Ionians

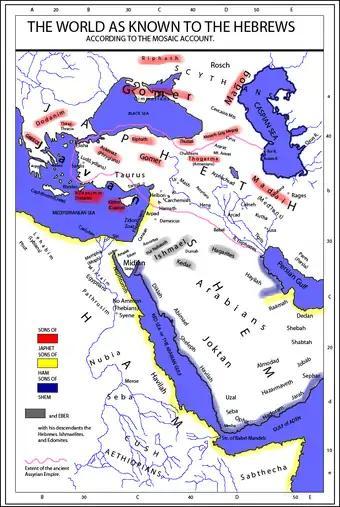
The world as known to the Hebrews; the name "Yavan" used for the Greek-speaking world

In the Book of Genesis of the English Bible, Javan, known in Hebrew as "Yāwān" and in plural "Yəwānīm", is a son of Japheth. Javan, meaning 'Greek', is believed nearly universally by Bible scholars to represent the Ionians, corresponding to the Greek Ion, and to serve as a name for the Greeks and Macedonians. The term is also found in other ancient literature; the "Yevana" (Ionians) aligned with the Hittites against Egypt, while the "Yauna" of the Persian records corresponds to the Ionians of Asia Minor.